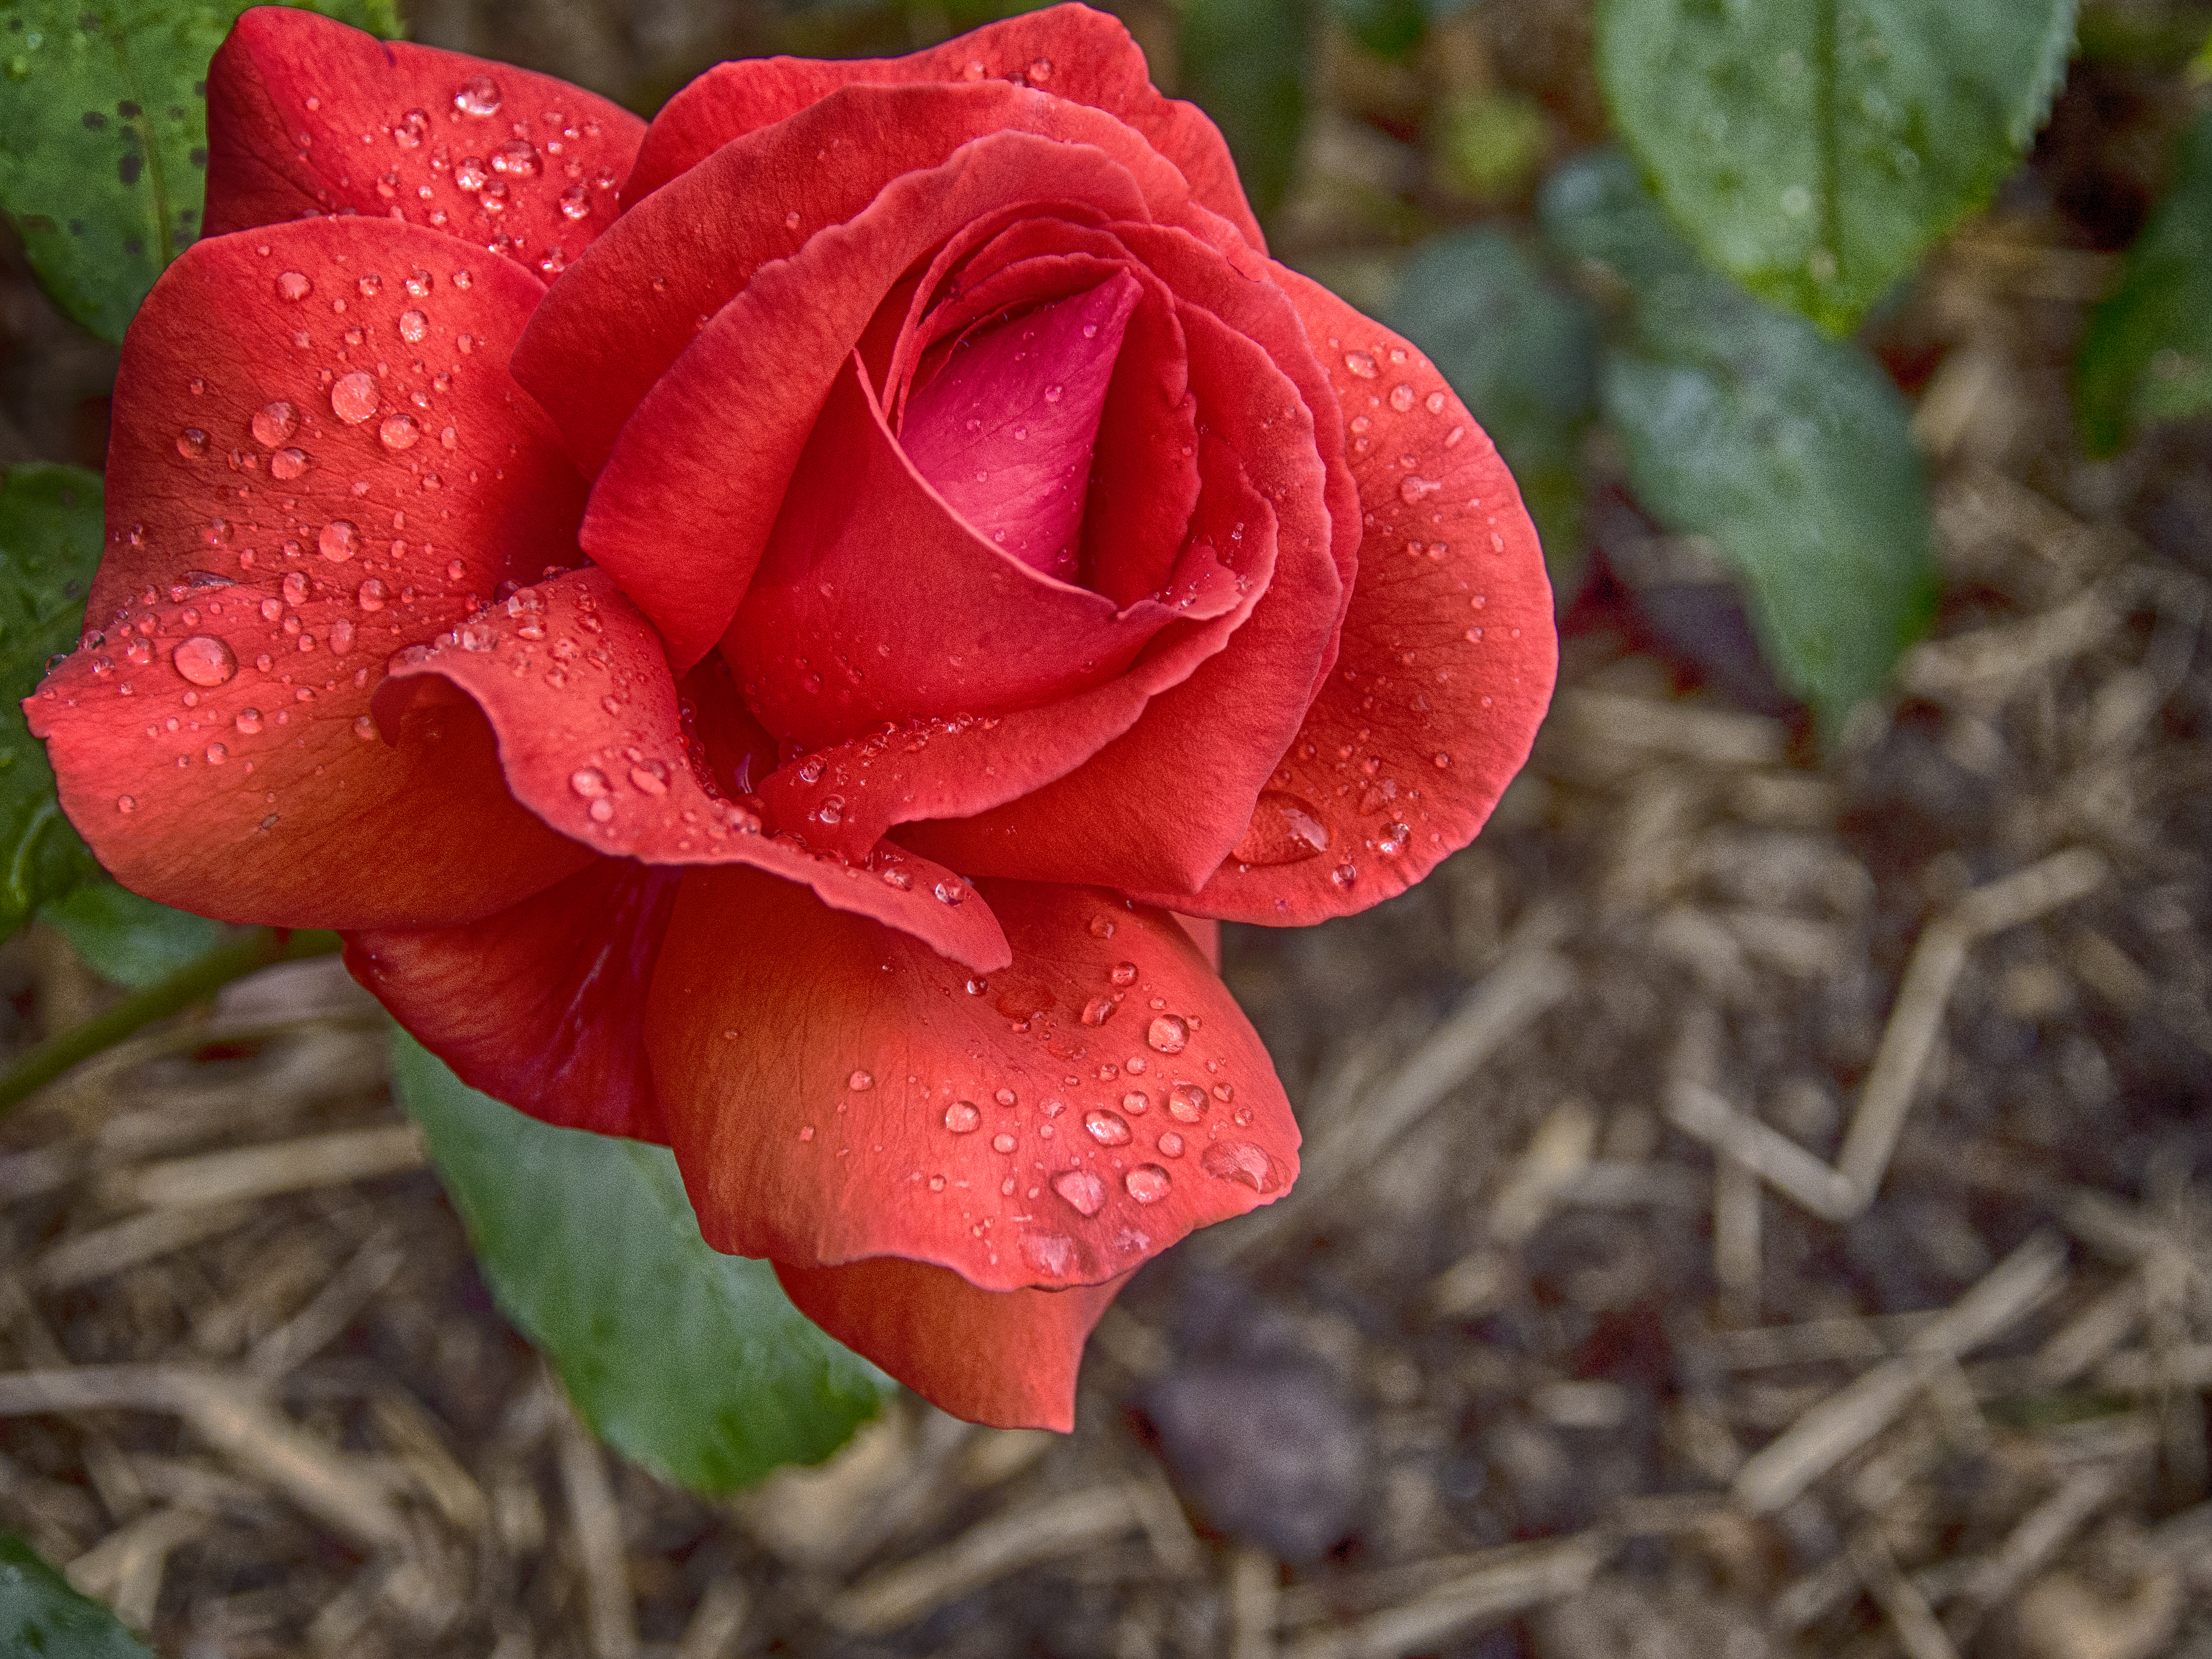
plant, rain, leaf, flower, petal, rose, red, botany, flora, shrub, em5, olympus, drops, omd, floribunda, macro photography, flowering plant, garden roses, rose family, plant stem, land plant